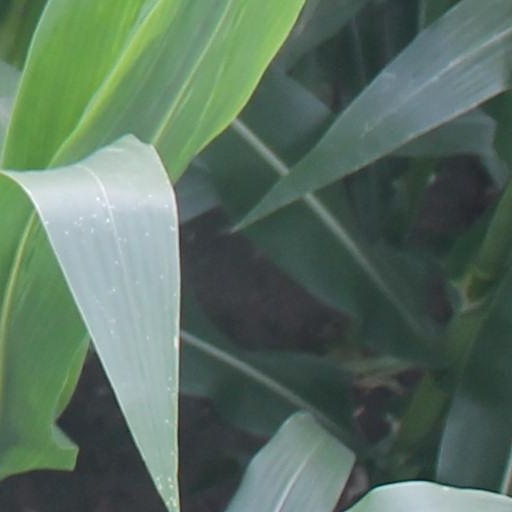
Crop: maize; corn